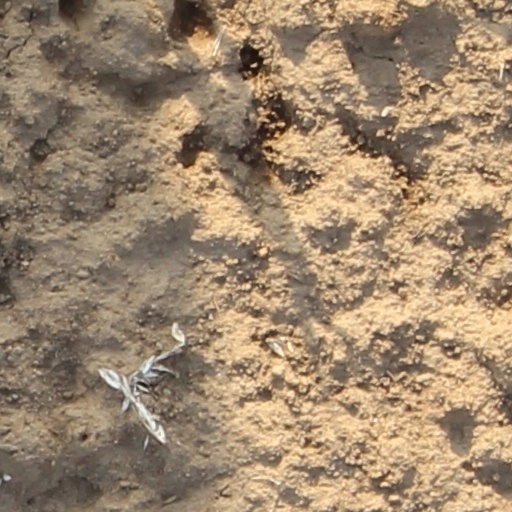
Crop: wheat